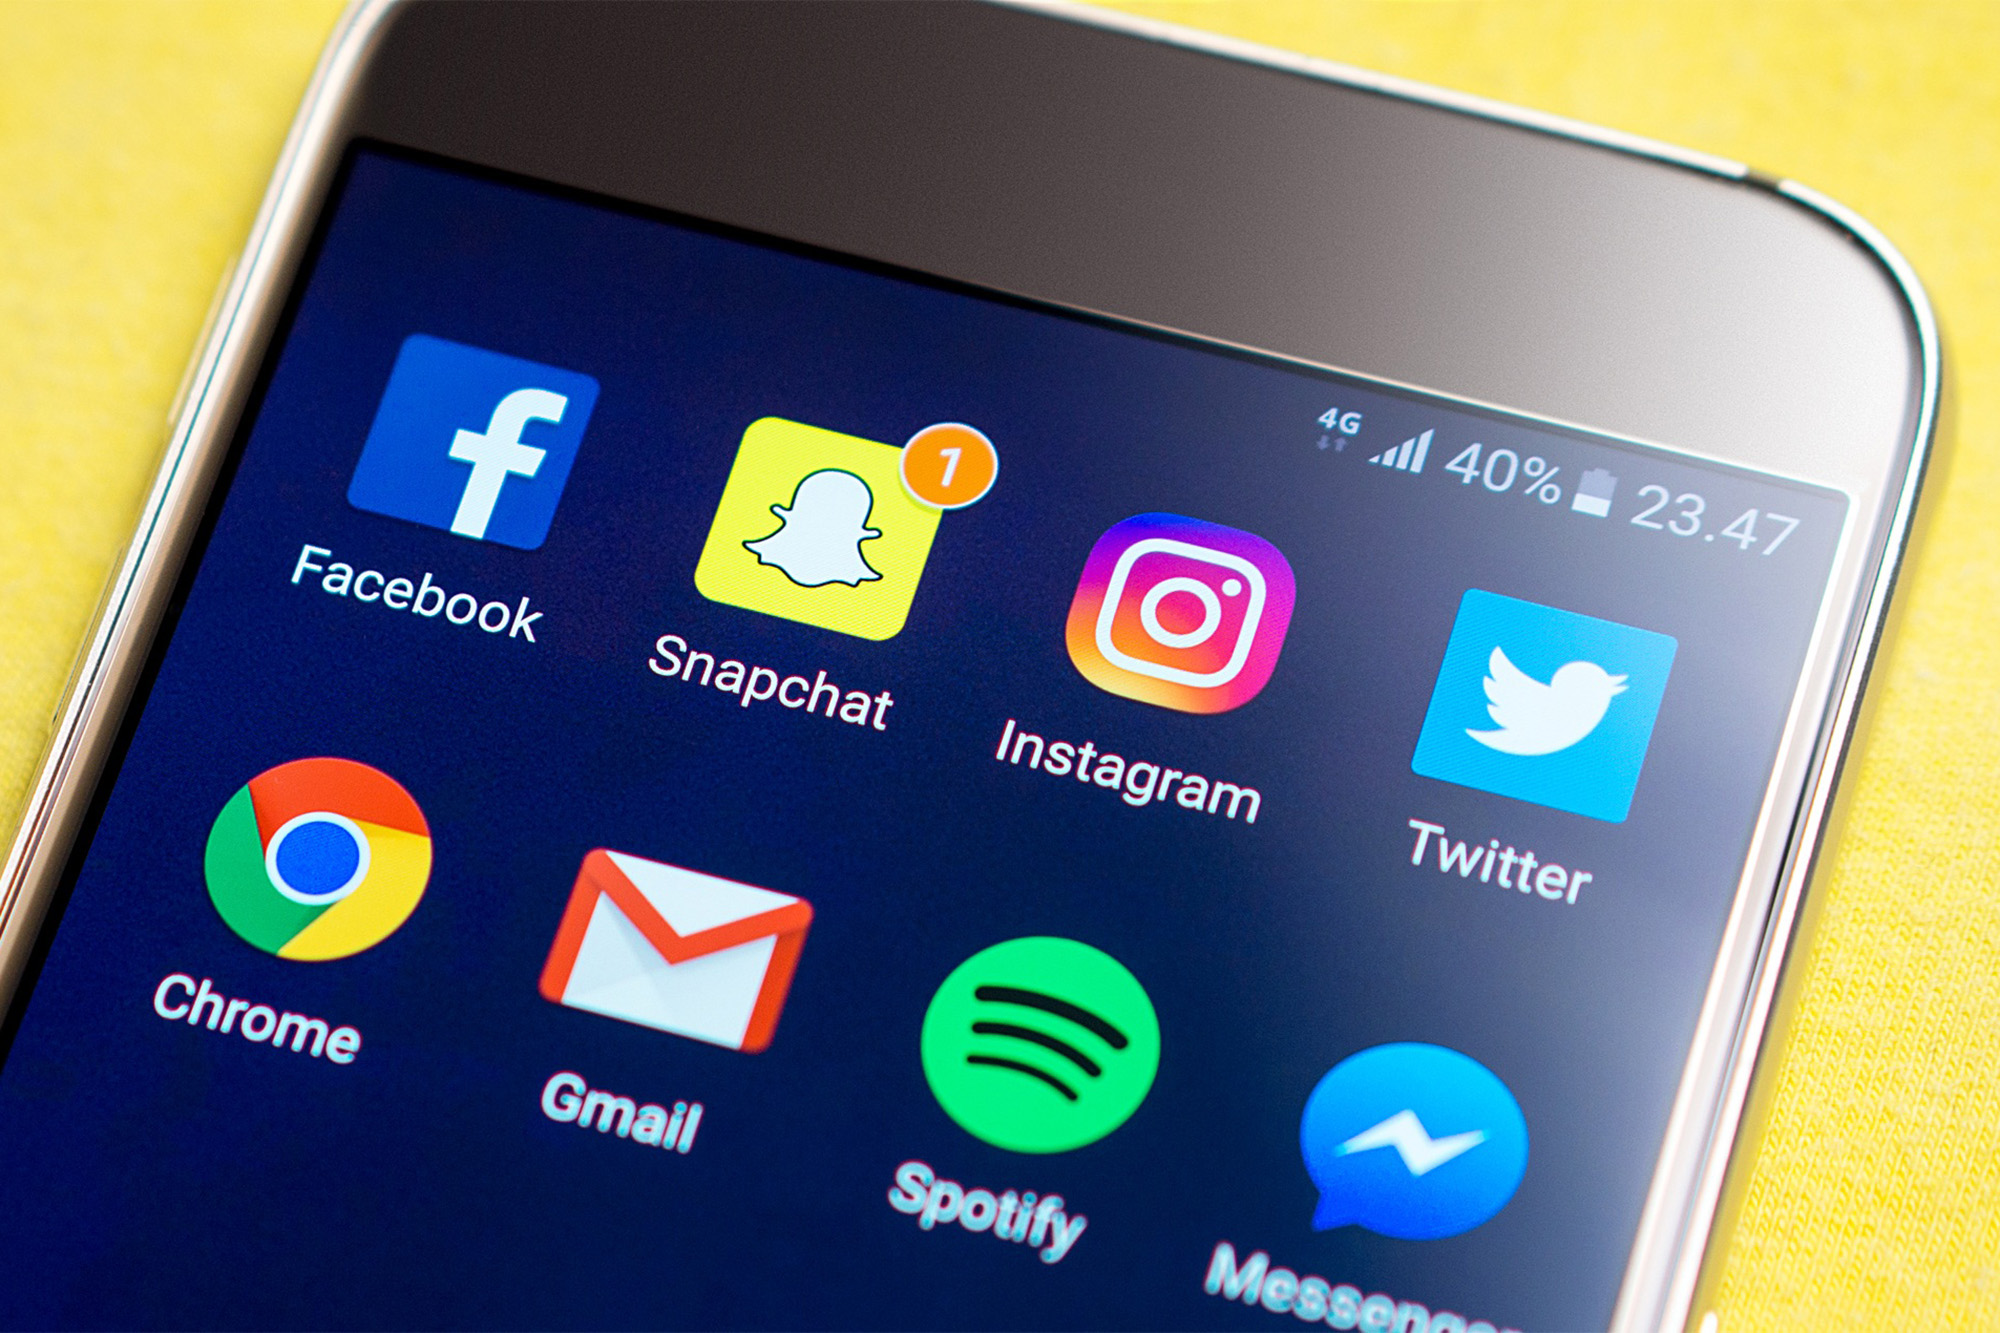
gadget, communication device, electronic device, portable communications device, technology, smartphone, mobile phone, multimedia, icon, electronics, feature phone, mobile device, telephony, operating system, tablet computer